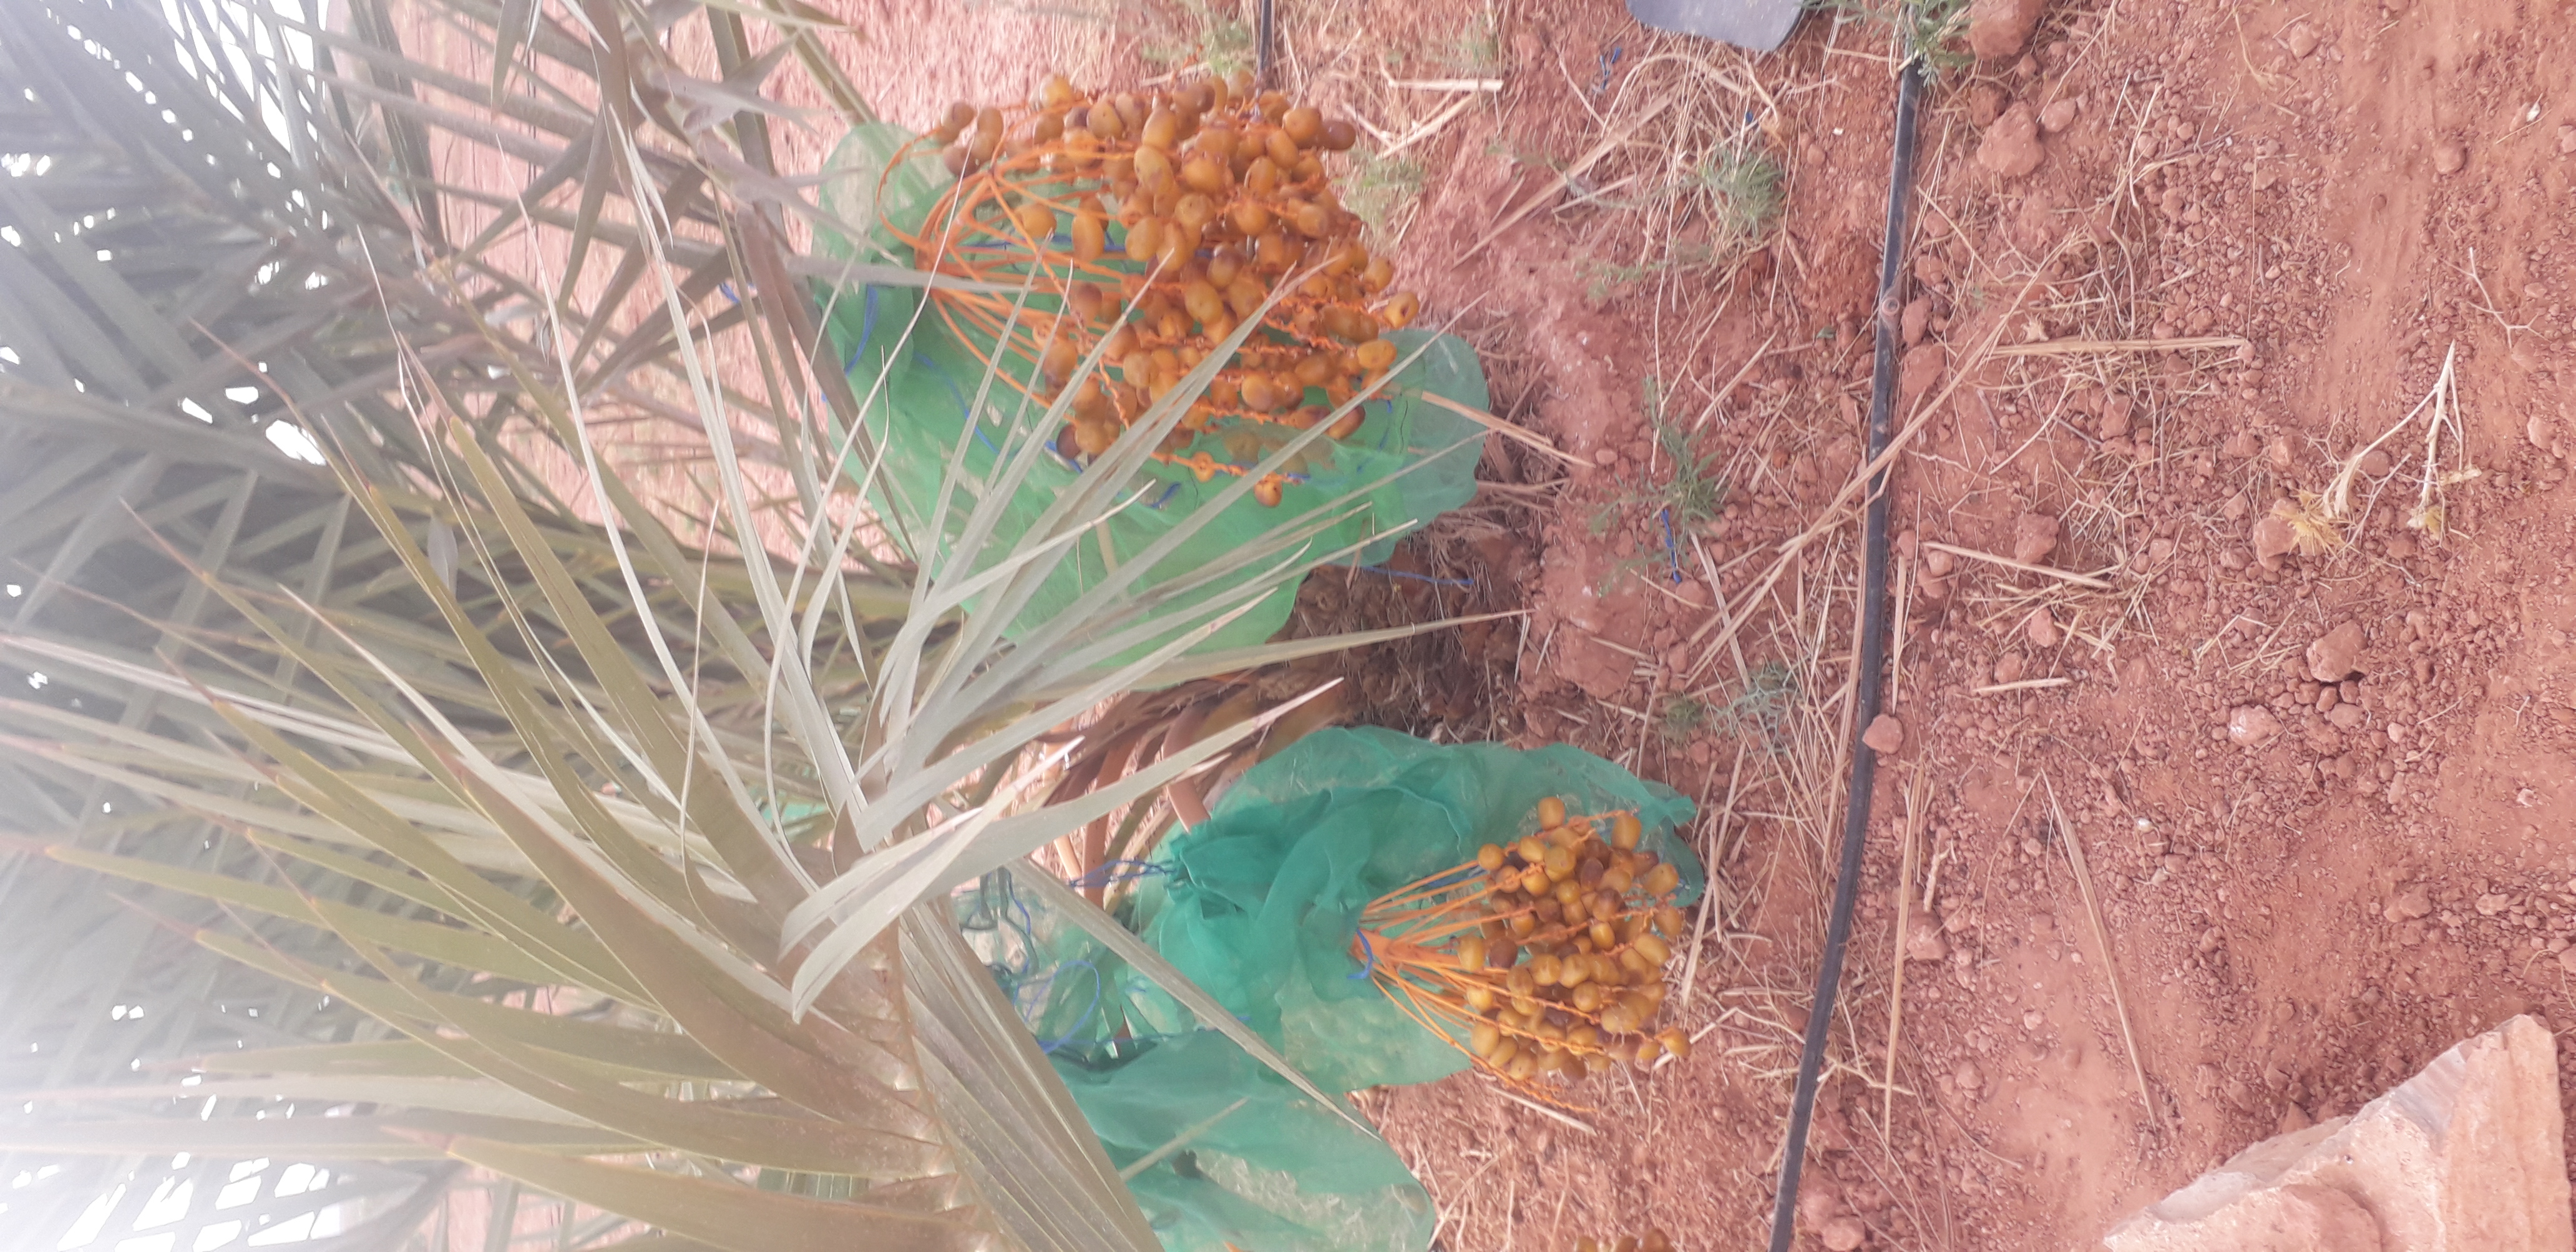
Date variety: Boufagous